Battle of Kaiserslautern

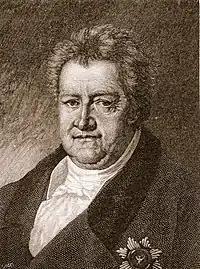
Duke of Saxe-Weimar

Brunswick's army was deployed with its right flank resting on the city of Kaiserslautern and its flank covered by the marshy banks of the Lauter River. Just to the north, a regiment was stationed on the castle hill at Otterberg in order to maintain a link with Ernst Christian von Kospoth's division at Lauterecken well to the north. Another division was posted at Trippstadt to the south. The Trippstadt force maintained communications with Frederick Louis, Prince of Hohenlohe-Ingelfingen's corps near Pirmasens. Hohenlohe blocked the eastward routes to Landau via Neustadt an der Weinstrasse and Annweiler am Trifels. Another Prussian corps under Wilhelm René de l'Homme de Courbière operated in the Rhine valley, supporting Wurmser's army and covering the passes in the Vosges. Finally, a brigade under Leopold Heinrich von der Goltz guarded the Pigeonnier height west of Wissembourg. Military theorist Antoine-Henri Jomini commented that Brunswick ought to have massed all these forces against Hoche. He also faulted Hoche for attacking in three separated columns.